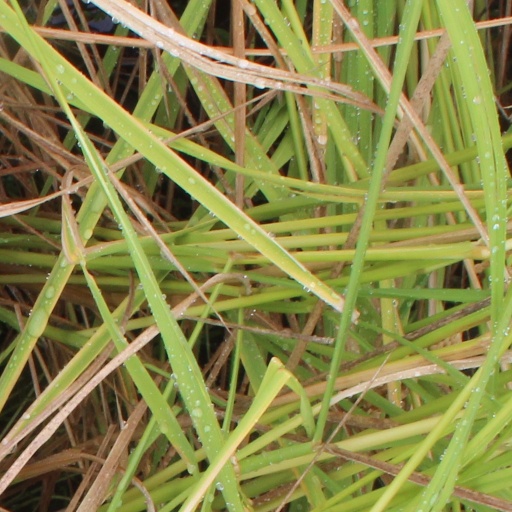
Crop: rice